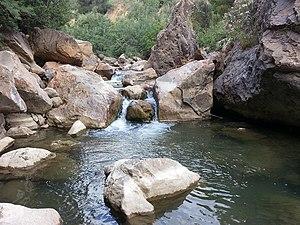
cours d'eau a el mokrani
El Mokrani, également appelé Soufflat, est une commune de la wilaya de Bouira en Algérie.